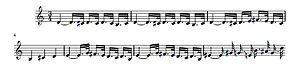
extrait du concerto pour violon de sibelius